Anti-Shi'ism

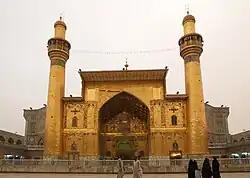
Imam Ali's Shrine in Najaf, Iraq, is one of the holiest sites in Shia Islam.

Anti-Shi'ism, also known as Shiaphobia, is hatred of, prejudice against, discrimination against, persecution of, and violence against Shia Muslims because of their religious beliefs, traditions, and cultural heritage. The term was first used by Shia Rights Watch in 2011, but it has been used in informal research and written in scholarly articles for decades.